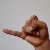
The image shows a hand gesture representing the letter 'J' in Indian Sign Language.